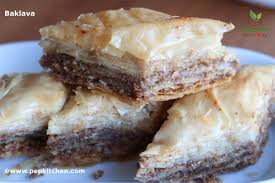
Yemek: baklava